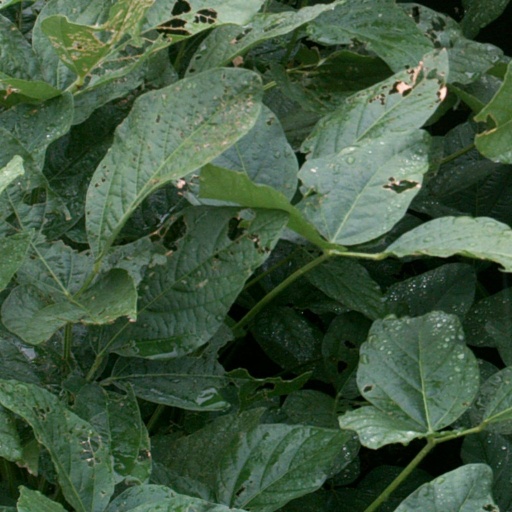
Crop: soybean